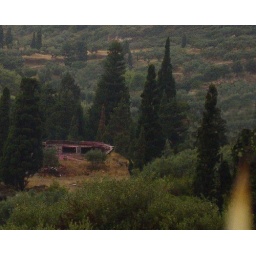
a boat in a forest